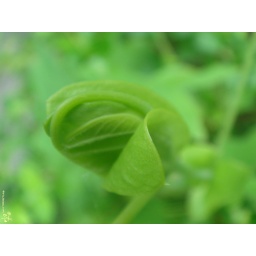
green leafy cute and not in focus